Tiverton Town Hall

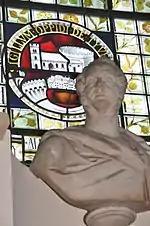
Bust of Viscount Palmerston in the council chamber

The first municipal building in Tiverton was a medieval guildhall built on the site of the old St Thomas's Chapel in around 1615. The guildhall incorporated magistrates' court facilities as well as the local gaol. Following significant population growth, in part associated with the local lacemaking industry established by John Heathcoat in the early 19th century, Tiverton became a municipal borough in 1835. In the 1860s, after finding the guildhall too small, civic leaders decided to demolish the old building and to erect a new town hall on the site.